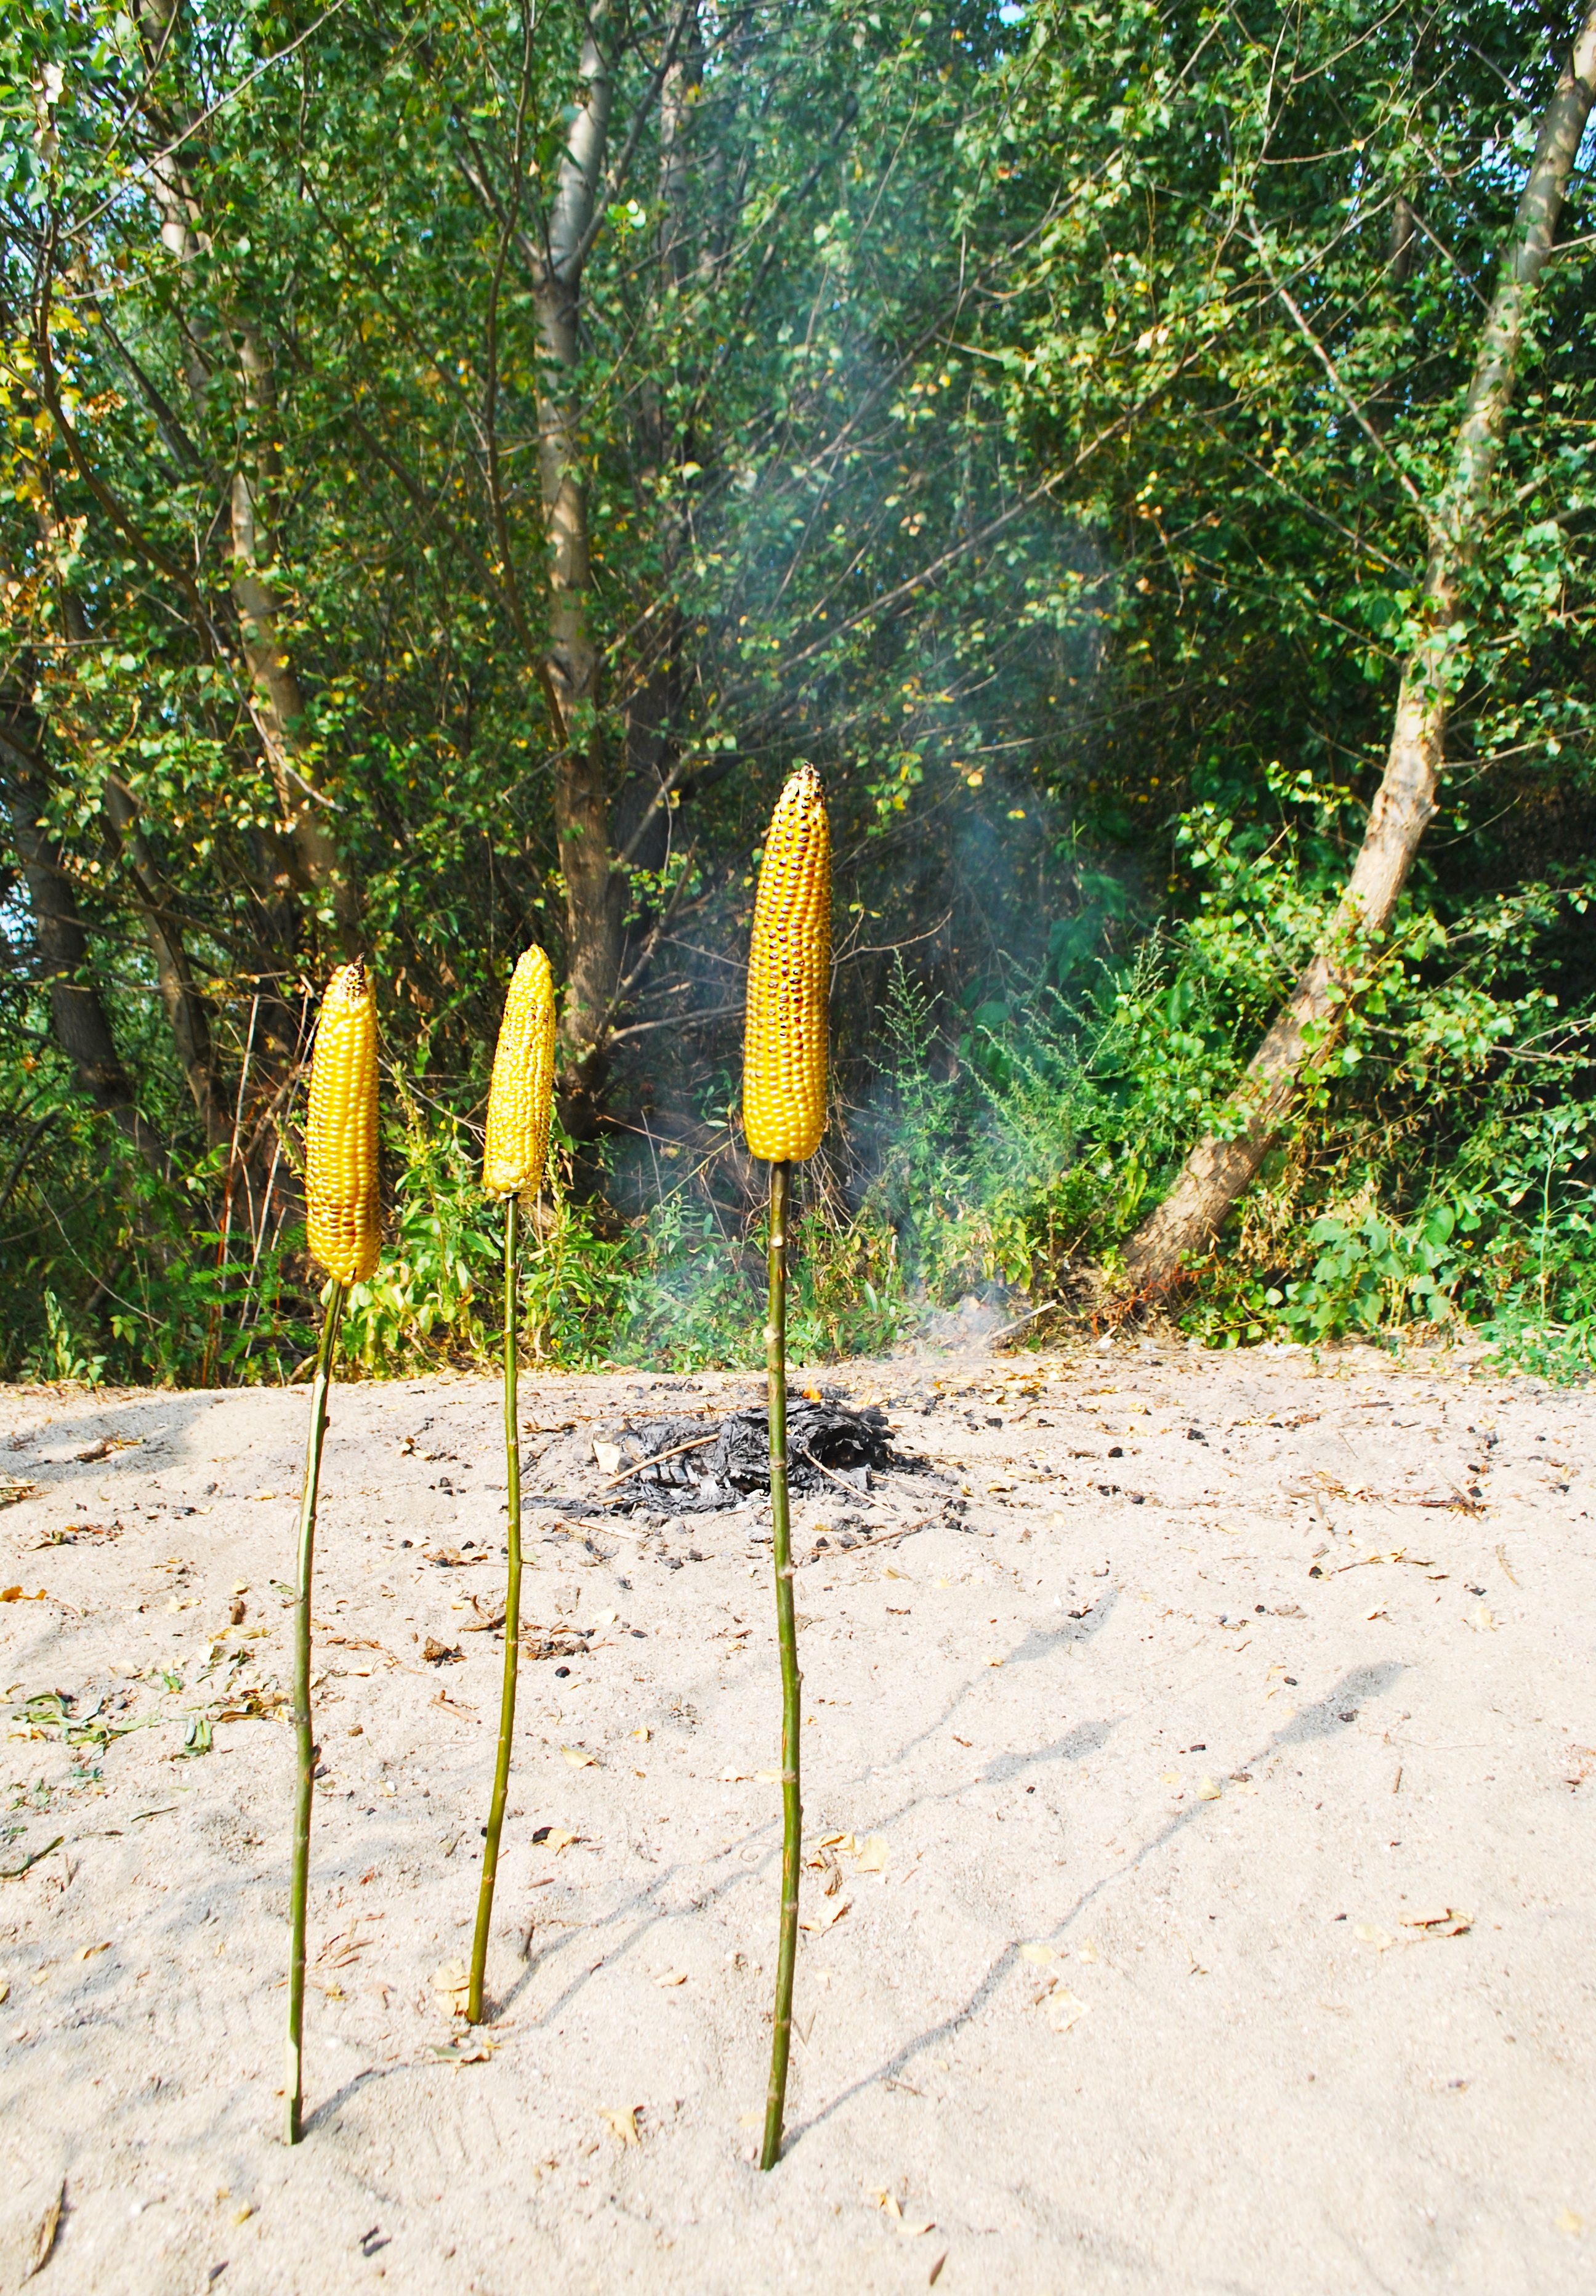
tree, nature, forest, plant, sunlight, leaf, flower, food, green, autumn, botany, flora, habitat, healthy food, stick, natural food, ashes, roasted corn, natural environment, grass family, woody plant, land plant